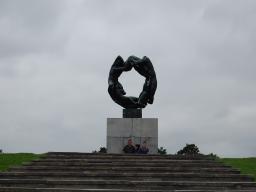
Label: Background_without_leaves